List of Leinster Lightning first-class players

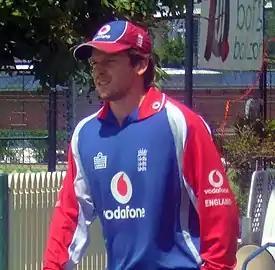
Ed Joyce (pictured) has the highest first-class score for Leinster Lightning with 167 not out.

Leinster Lightning was formed in 2013 and became a first-class team in 2017. They played their inaugural first-class match in the 2017 Inter-Provincial Championship against Northern Knights. Leinster Lightning have won the Interprovincial Championship five times, and once with first-class status. In total, 21 players have appeared in first-class cricket for Leinster Lightning, with five players having played in 11 out of 12 first-class fixtures played by Leinster Lightning.